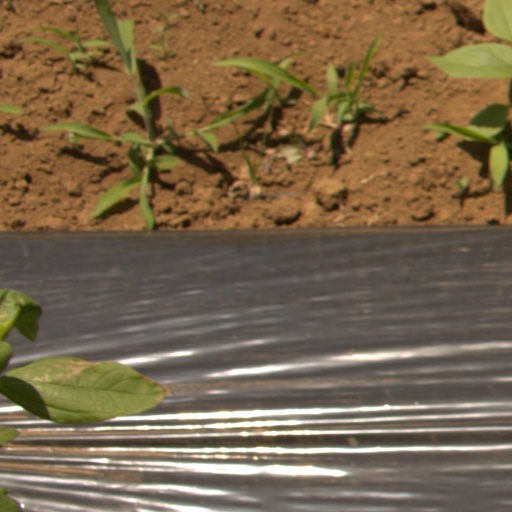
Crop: Jerusalem artichoke